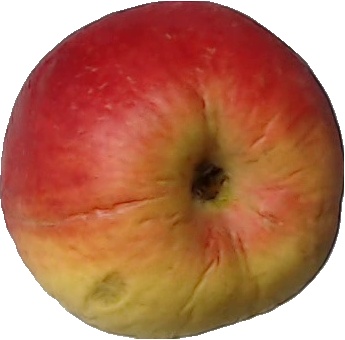
Label: apple_red_yellow_1